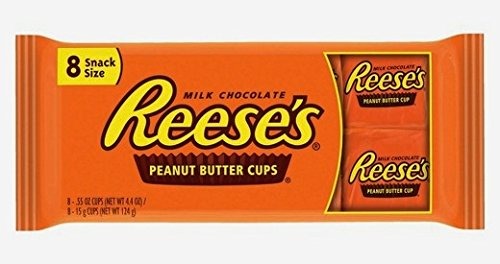
Item Name: Reese's Snack Size Peanut Butter Cups Milk Chocolate - 8 Count (Pack of 3)
Product Description: 1
Value: 13.2
Unit: Ounce

Price: 1.69